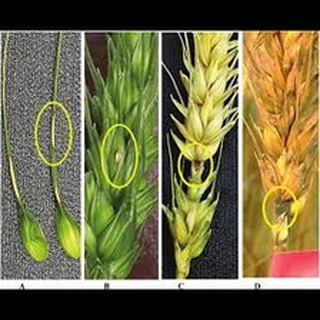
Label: wheat_blast